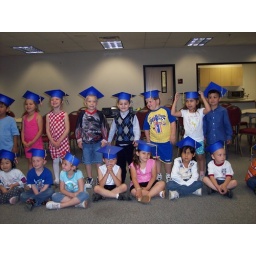
Grad for X and Issac in dog house 025